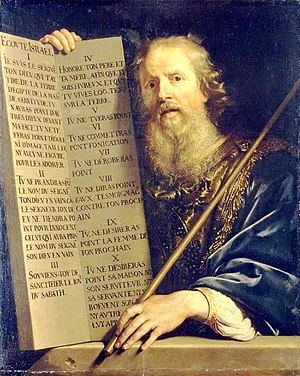
Firekildehypotesen (Det Gamle Testamente)
Ifølge Firkilde teorien var det ikke Moses (billedet), der har skrevet Mosebøgerne.
Ifølge firekildeteorien er Mosebøgerne sammenstillet af fire hovedkilder. Det er altså ifølge denne opfattelse ikke Moses der har skrevet dem; derimod mener man at kunne sondre forskellige litterære lag som har fået følgende betegnelser: